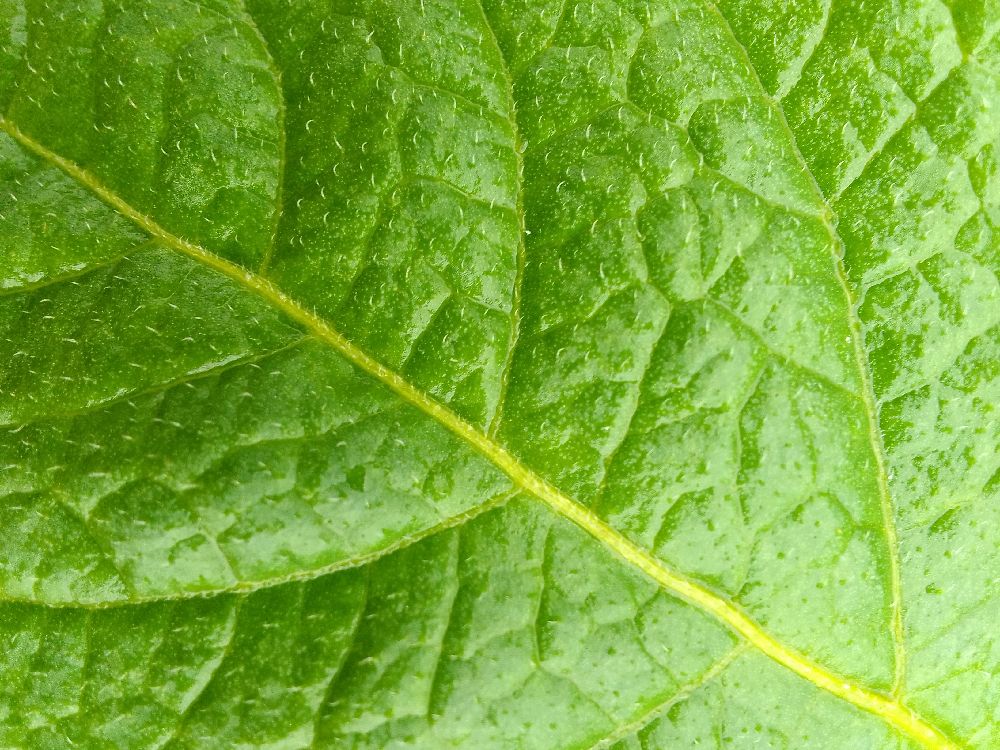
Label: Healthy